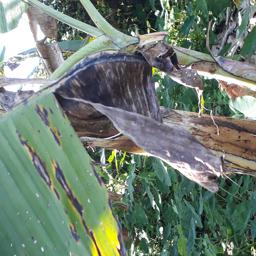
Label: BLACK SIGATOKA